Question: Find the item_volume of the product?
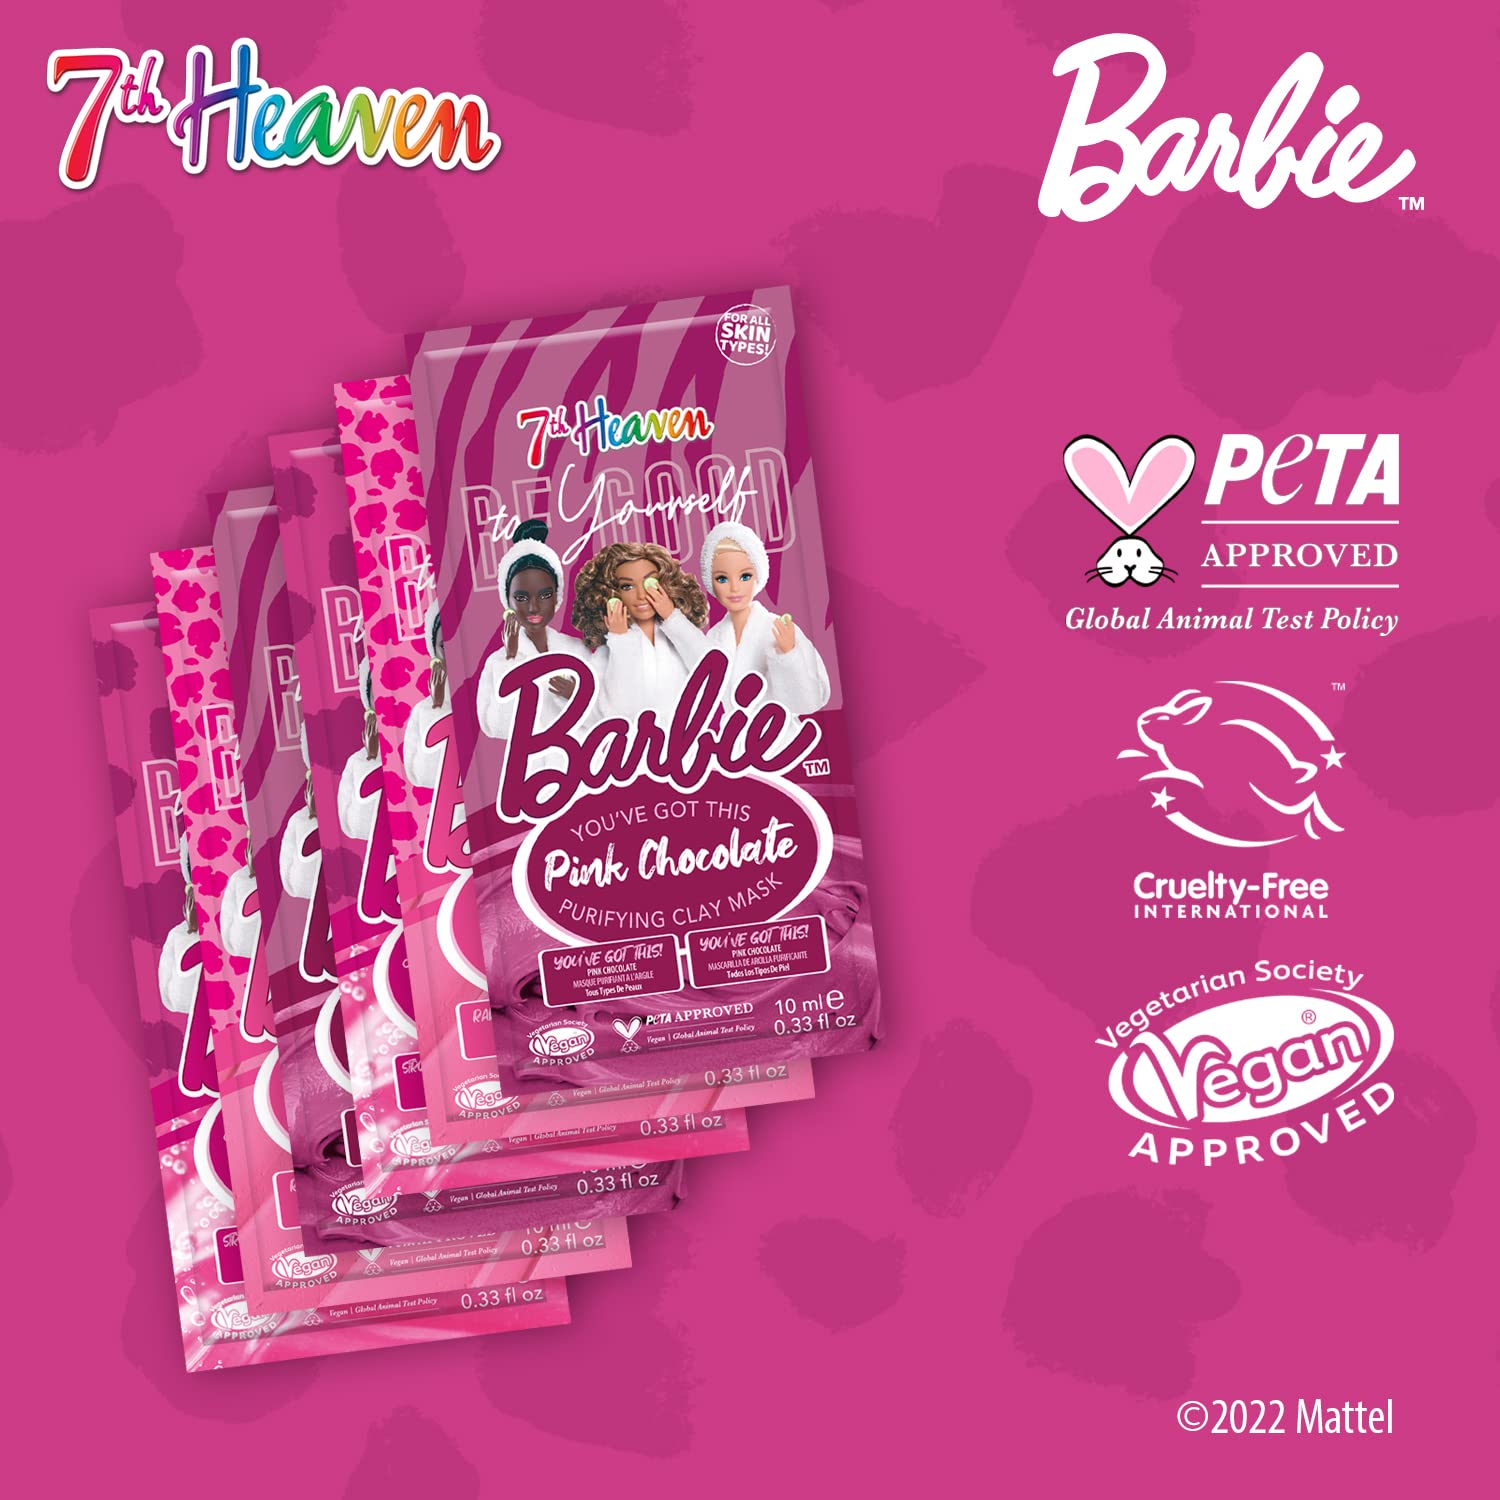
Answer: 0.33 fluid ounce